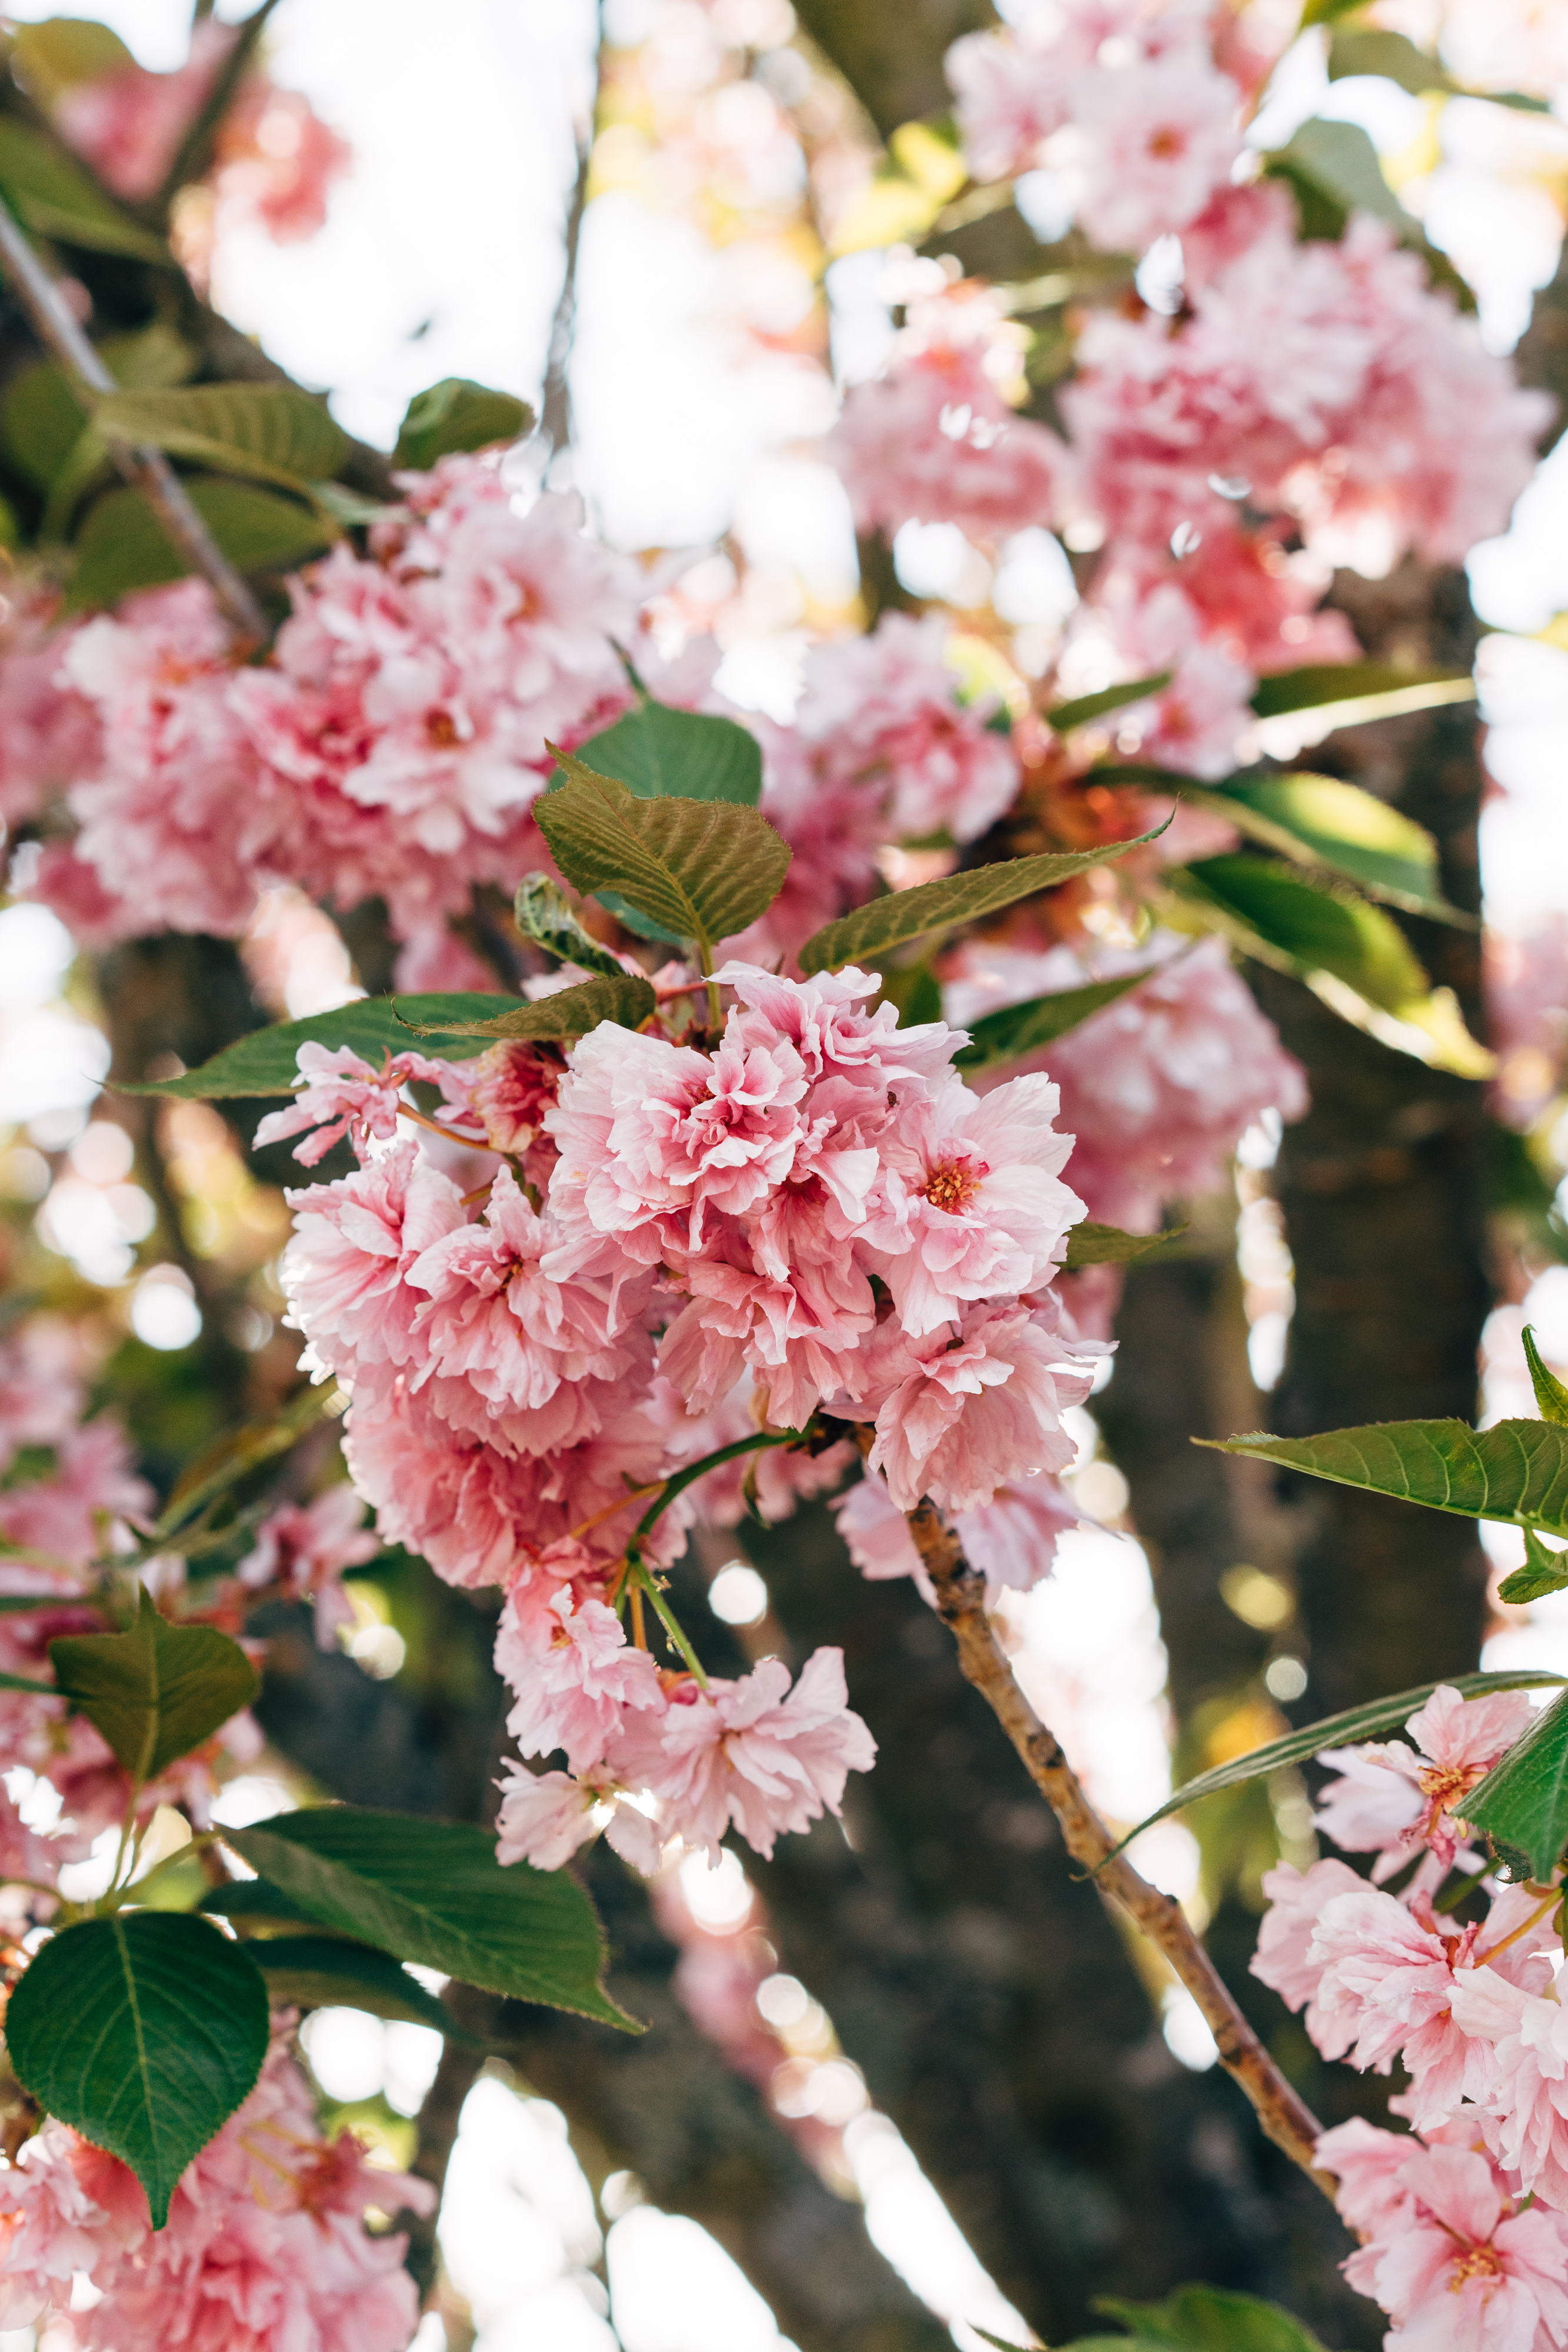
flower, white, rose, female, wedding, florist, blossom, branch, floral, nature, spring, summer, background, season, green, fresh, plant, environment, countryside, colourful, flora, botany, scenic, colours, beautiful, beauty, pink, flowering plant, tree, petal, woody plant, prunus, cherry blossom